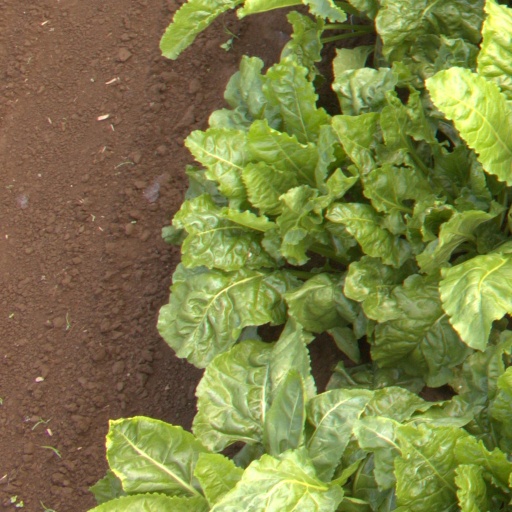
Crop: sugar beet